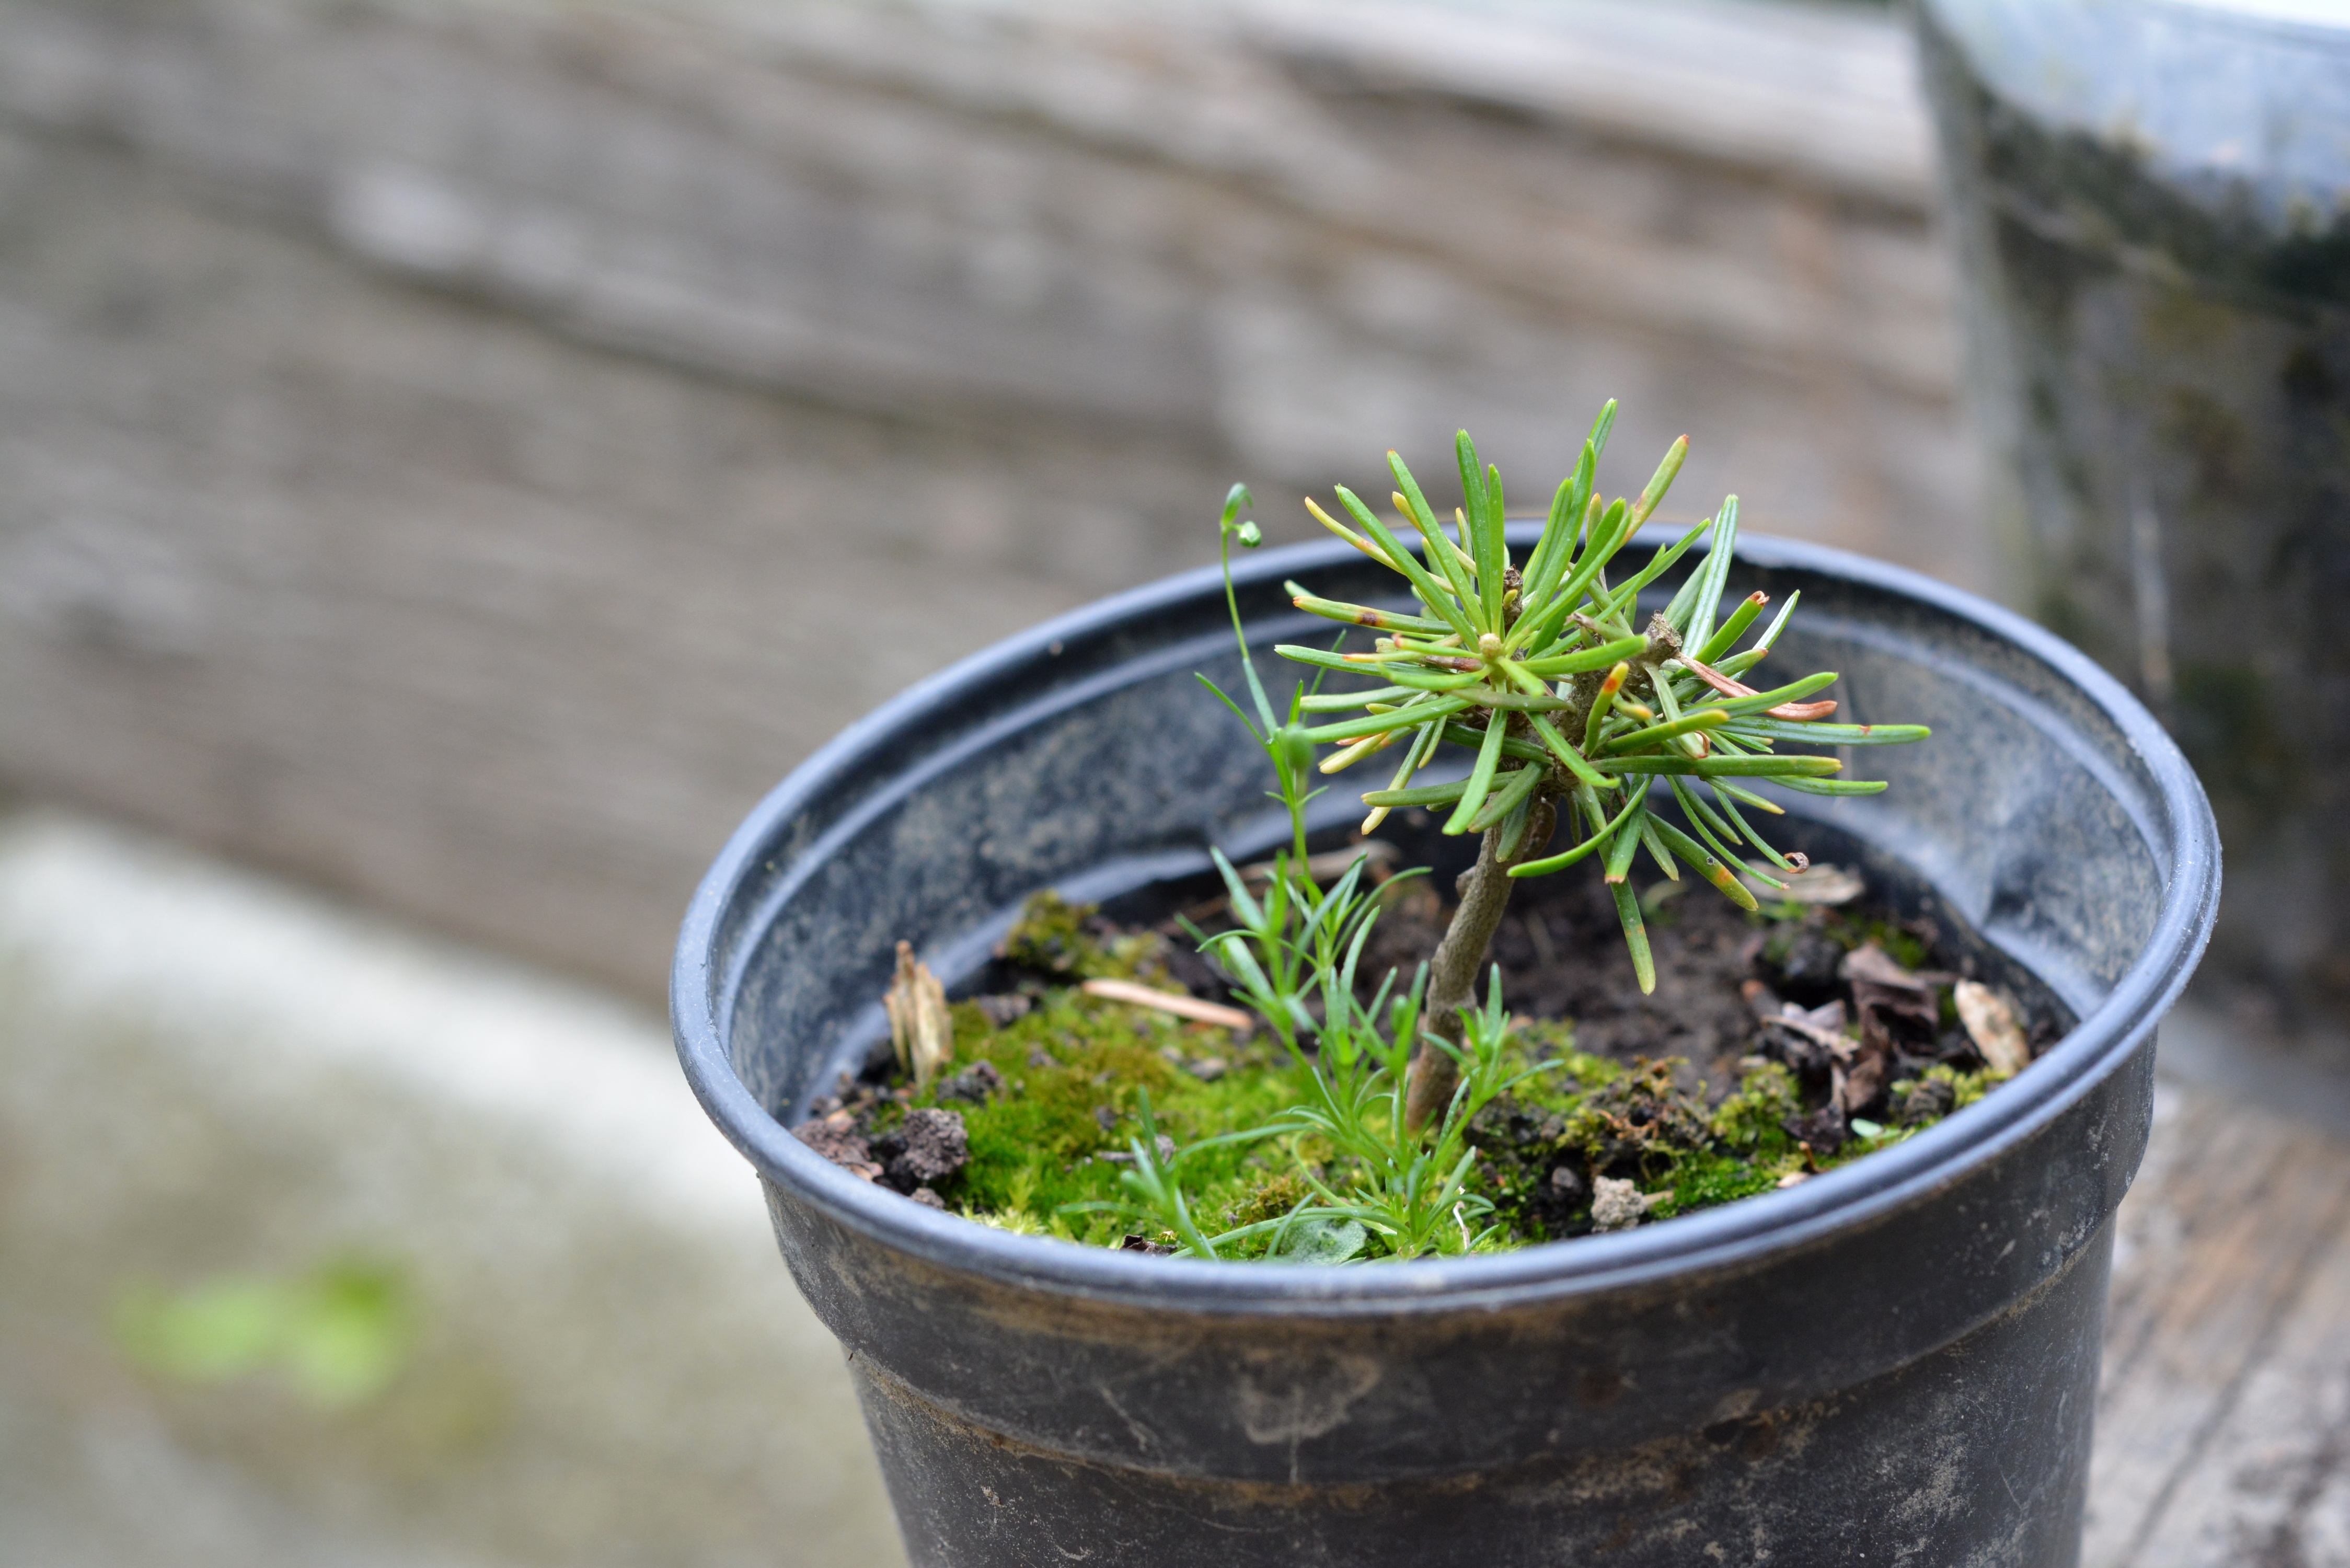
tree, plant, leaf, flower, pine, herb, produce, small, soil, garden, flora, houseplant, seedling, bonsai, gentle, breed, rosemary, flowering plant, the sapling, young pine, land plant